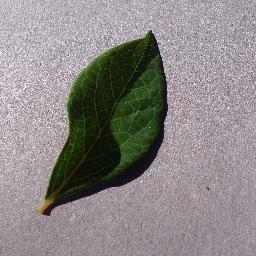
Label: Blueberry___healthy